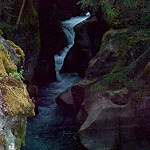
Label: glacier